Golden, New Mexico

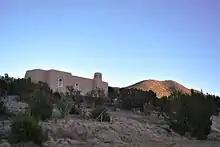
San Francisco Catholic Church

Golden was inhabited by Native Americans and Spaniards long before American settlers came to the area. However, it began to boom when gold was discovered in 1825. Years before the California and Colorado gold rushes, the site of Golden became the first gold rush west of the Mississippi River.